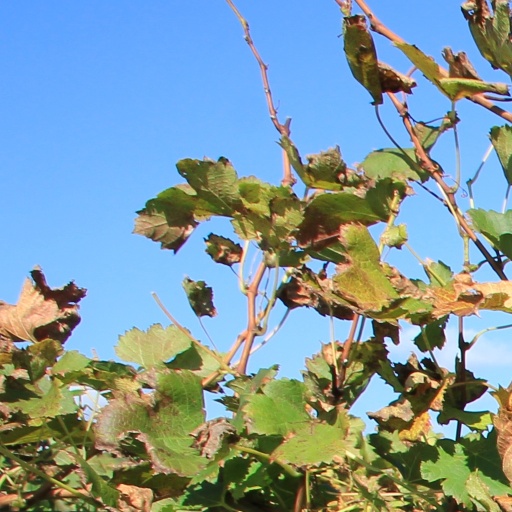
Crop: grape